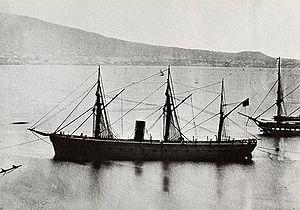
L'éperon, parfois appelé rostre, est une pointe renforcée située sur la proue d'un navire, utilisée comme arme.
La bataille navale de Lissa met aux prises, le 20 juillet 1866, les Italiens aux Autrichiens, dans l'Adriatique, au large de l'île de Lissa ou Vis aujourd'hui en Croatie. Même si elle n'a pas eu beaucoup d'effet sur l'issue du conflit dans lequel elle s'inscrit, elle fait date comme étant la première bataille de l'histoire mettant aux prises deux escadres de cuirassés, et a donc une grande influence sur l'évolution de la pensée navale mondiale.